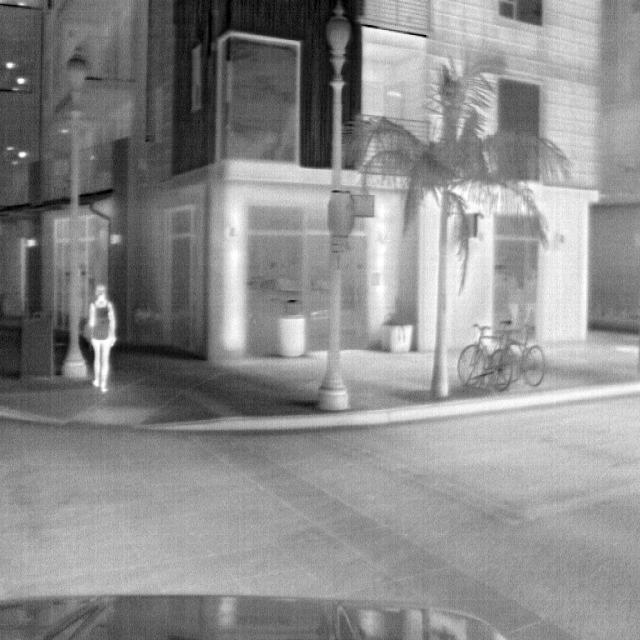
Detected objects:
label: person